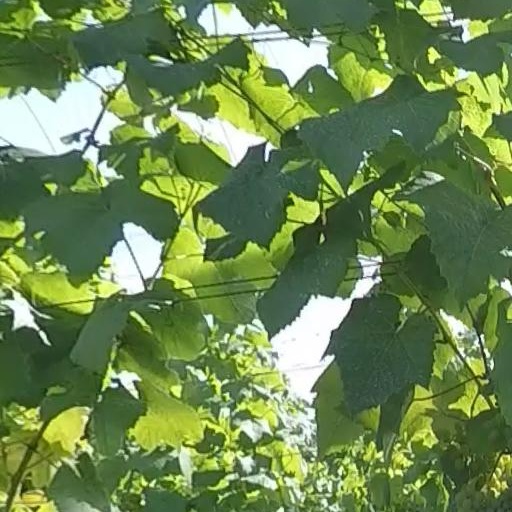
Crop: grape